BBC Television Shakespeare

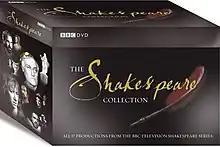
UK DVD Box-Set

The BBC Television Shakespeare is a series of British television adaptations of the plays of William Shakespeare, created by Cedric Messina and broadcast by BBC Television. Transmitted in the UK from 3 December 1978 to 27 April 1985, the series spanned seven seasons and thirty-seven episodes.